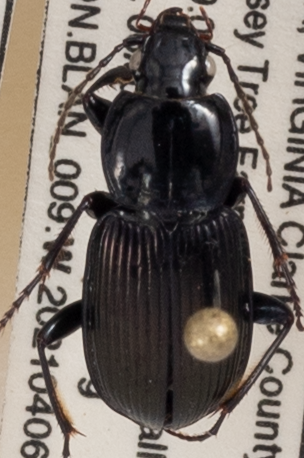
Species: Pterostichus trinarius
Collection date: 2021-04-06
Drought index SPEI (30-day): -0.924
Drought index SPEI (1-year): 0.558
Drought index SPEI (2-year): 0.664